Sirikit

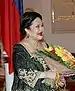
Queen Sirikit in 2007

Sirikit (born "Mom Rajawongse" Sirikit Kitiyakara; 12 August 1932) is a member of the Thai royal family who was Queen of Thailand from 28 April 1950 to 13 October 2016 as the wife of King Bhumibol Adulyadej (Rama IX). She is the mother of King Vajiralongkorn (Rama X).